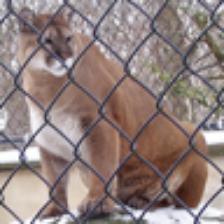
Label: NonHuman